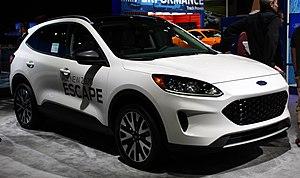
Le Ford Escape est un véhicule de type SUV du constructeur automobile américain Ford vendu depuis 2000. Il est vendu en Europe sous le nom de Ford Kuga depuis 2008.